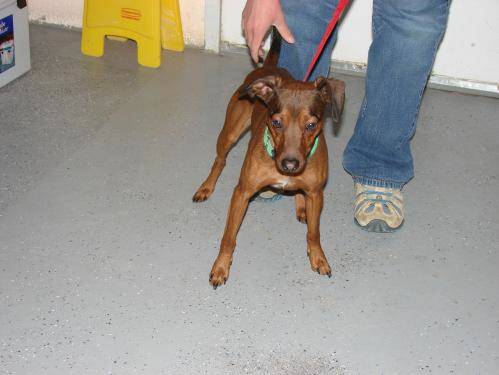
Label: dog